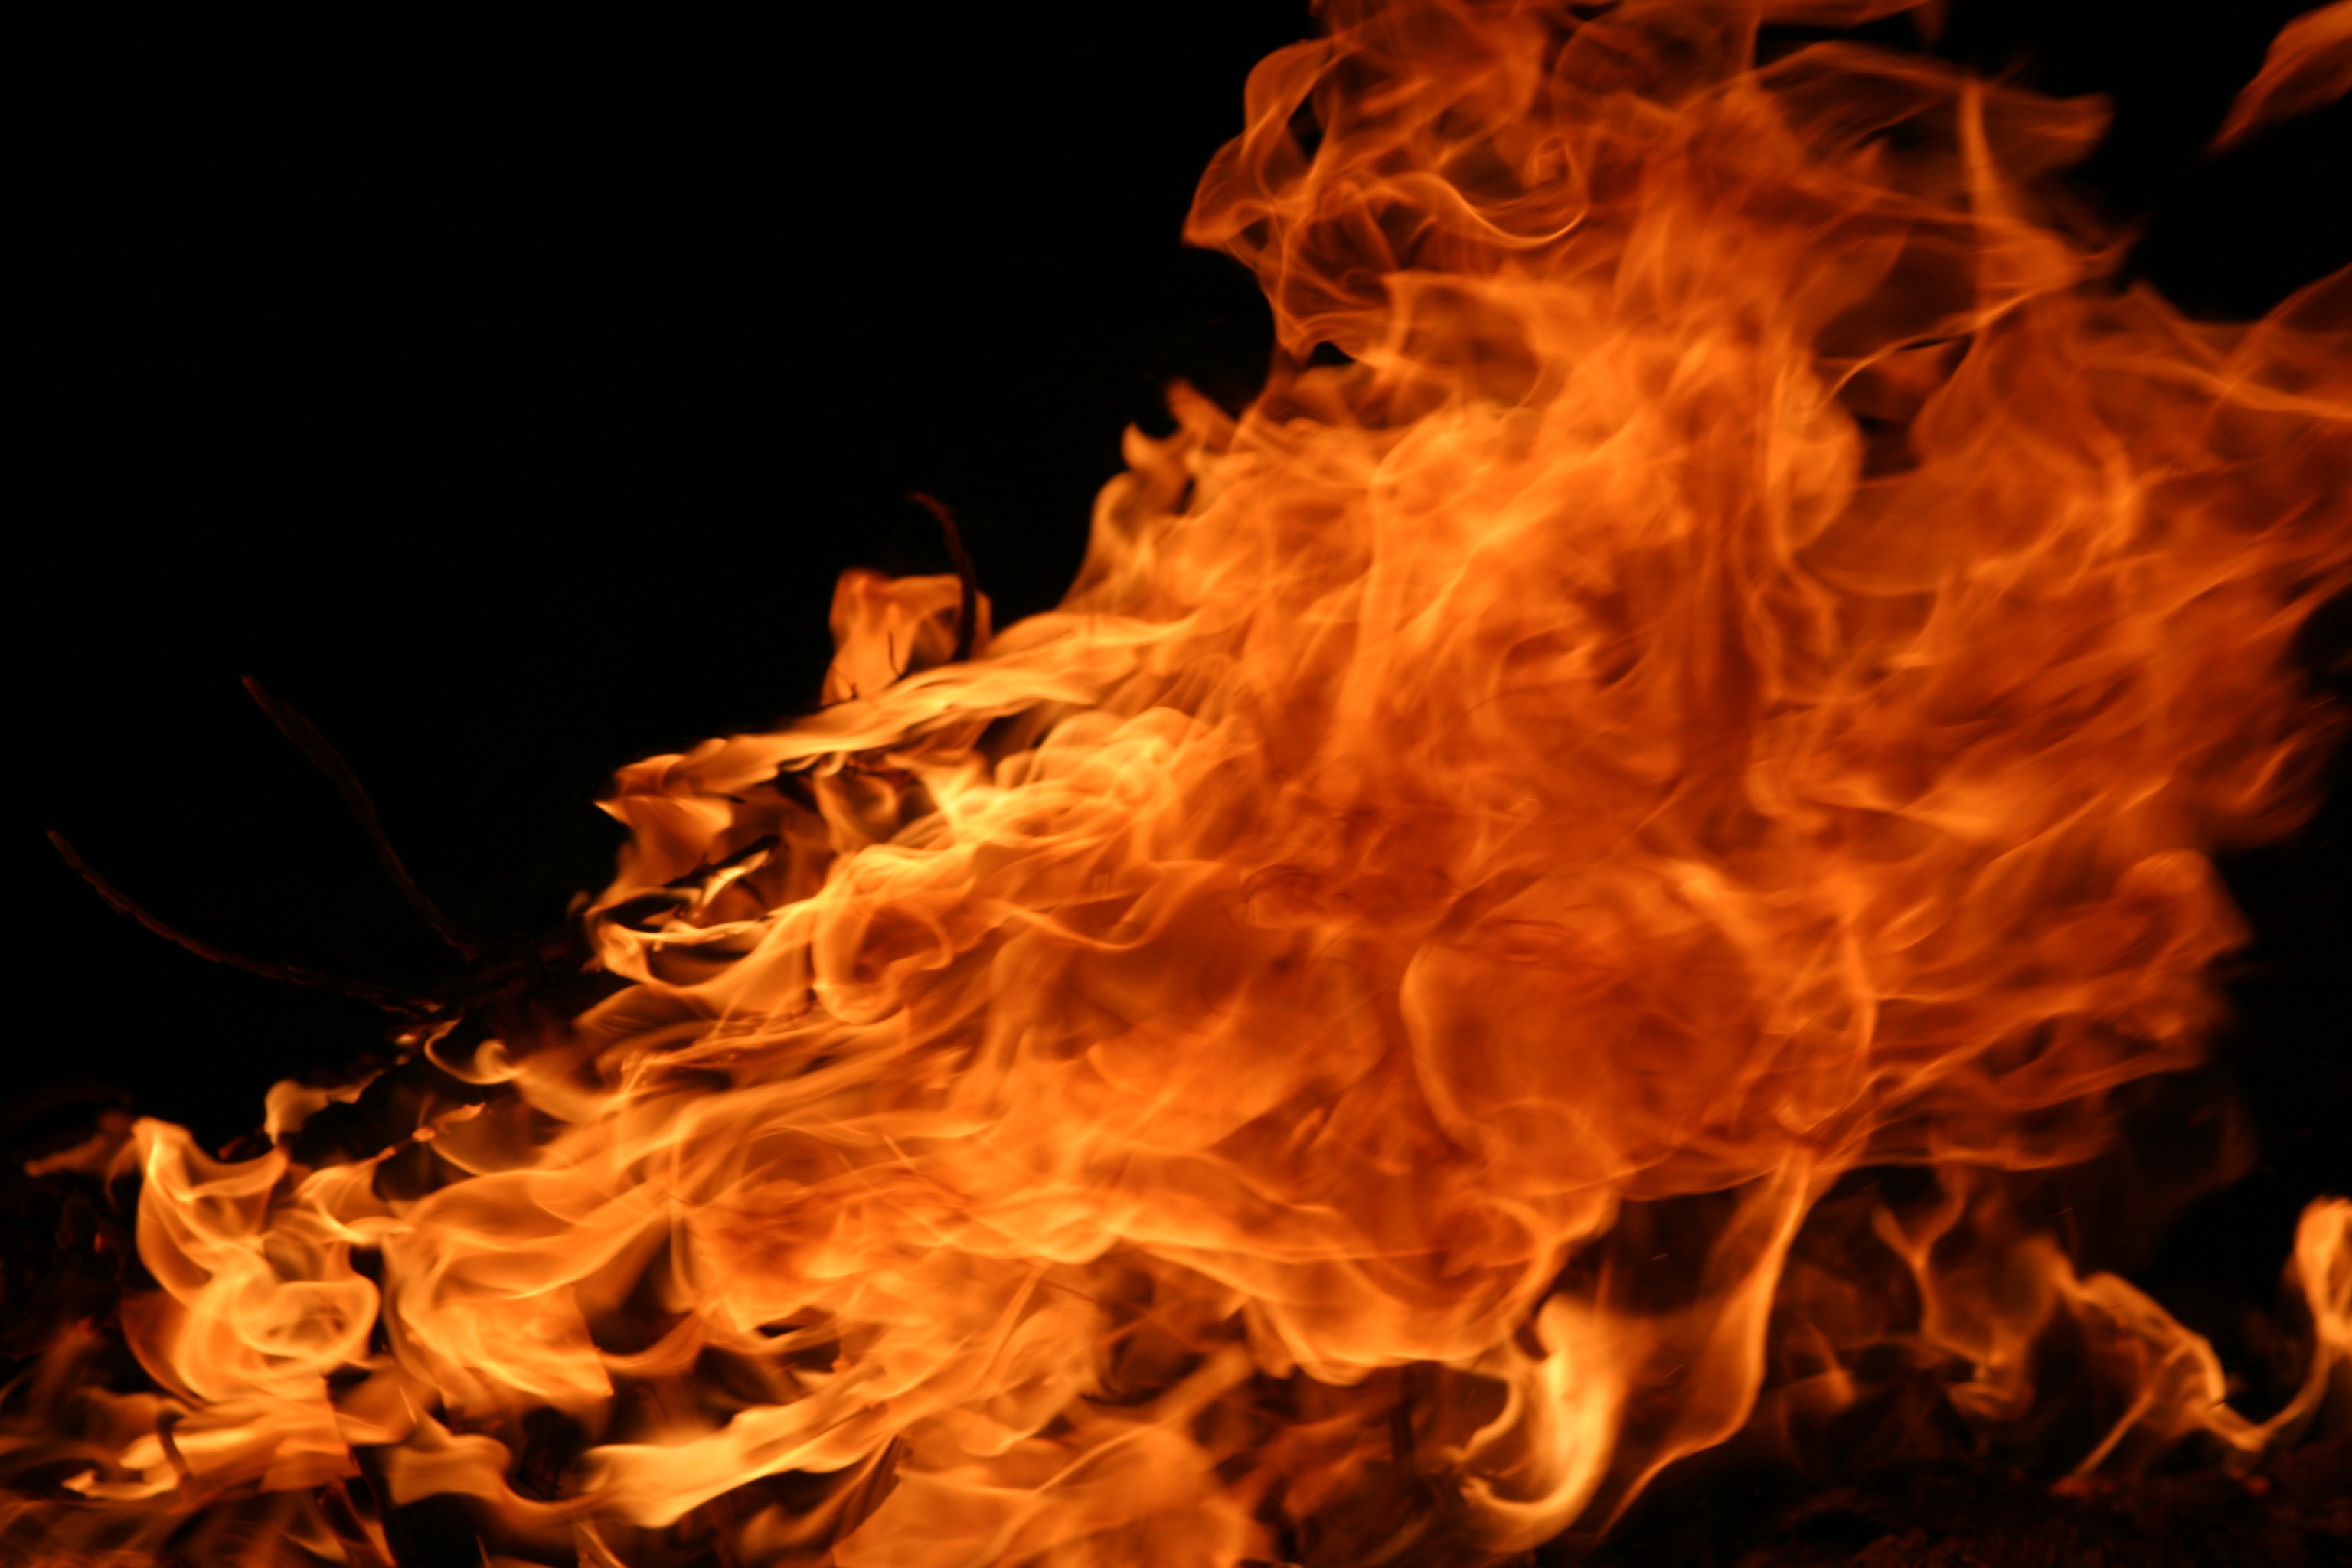
night, dark, flame, fire, campfire, bonfire, heat, burn, flaming, hot, hell